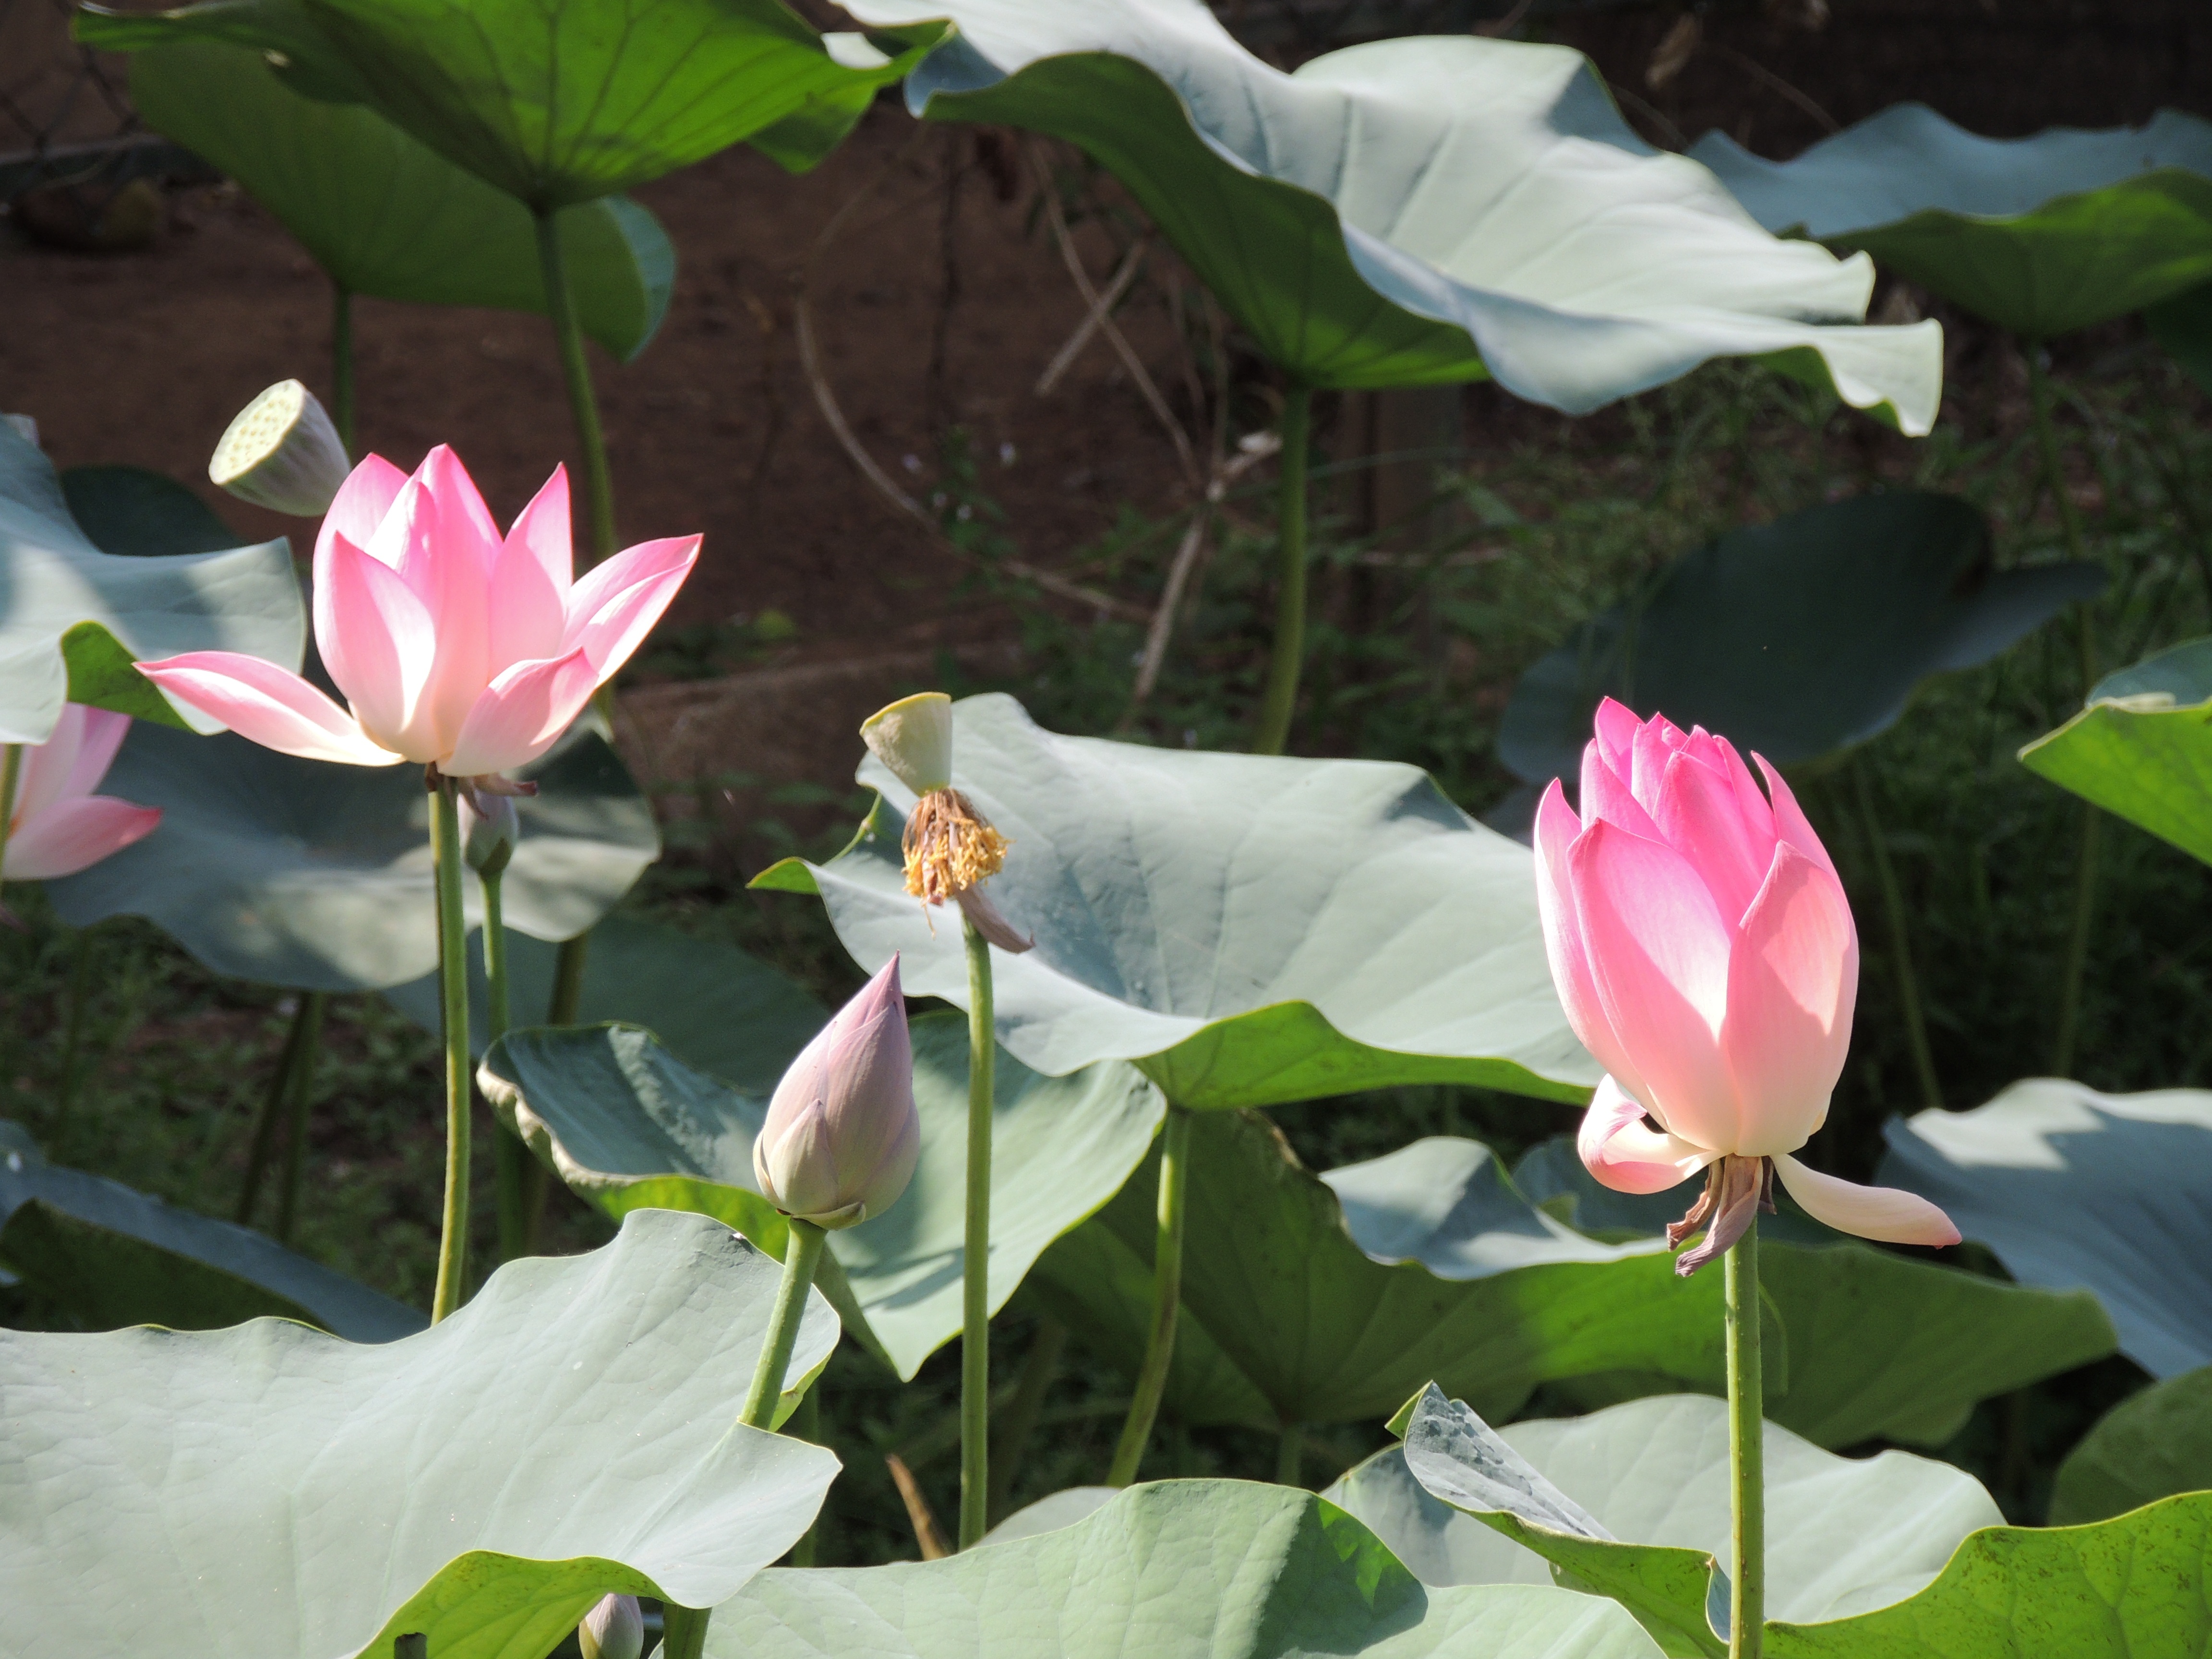
water, nature, blossom, plant, leaf, flower, petal, bloom, pond, asia, botany, pink, sacred lotus, aquatic plant, flora, lotus flower, lotus, bud, arum, flowering plant, land plant, lotus family, proteales